Marshall Hotel (Chicago)

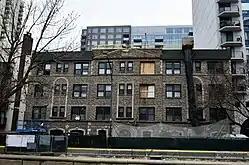

The Marshall Hotel is a historic residential hotel located at 1232 N. LaSalle Street in the Near North Side neighborhood of Chicago, Illinois. Built in 1927, the hotel was one of several residential hotels built to house an influx of workers to Chicago in the 1920s. While the hotel offered rooms to both temporary and permanent residents, census records indicate that most of its residents were permanent. Architect Edmund Meles, who designed several hotels and apartment buildings in Chicago in the 1920s, designed the building in a mix of the Classical Revival and Renaissance Revival styles. The building has a brick exterior and features a limestone arched entrance, arched lintels with keystones around the first-floor windows, limestone quoins, and a pediment with an urn.